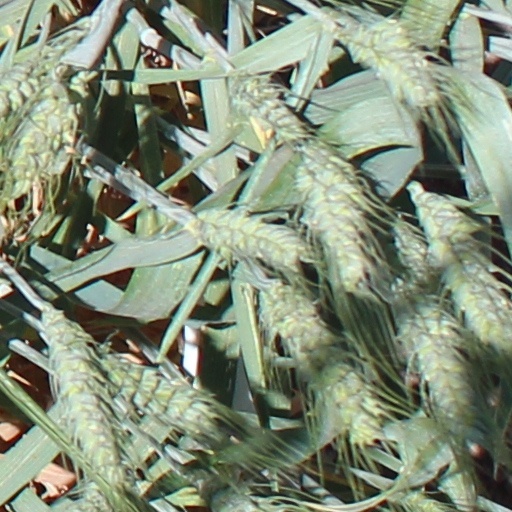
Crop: wheat